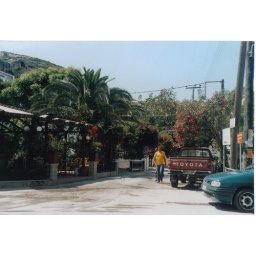
Vista de colorida calle de Matala, pueblo descubierto por los hippies. View of colorful street in Matala, town discovered by the hippies.